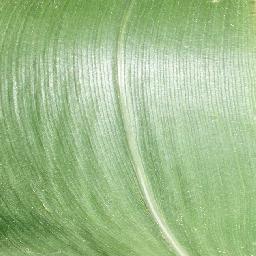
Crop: corn
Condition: (maize)_healthy